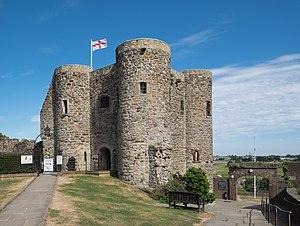
Cette liste des musées du East Sussex, Angleterre contient des musées qui sont définis dans ce contexte comme des institutions qui recueillent et soignent des objets d'intérêt culturel, artistique, scientifique ou historique. leurs collections ou expositions connexes disponibles pour la consultation publique. Sont également inclus les galeries d'art à but non lucratif et les galeries d'art universitaires. Les musées virtuels ne sont pas inclus.